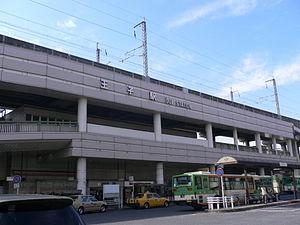
Kita est un des 23 arrondissements spéciaux formant Tōkyō, au Japon. L'arrondissement a été fondé le 15 mars 1947. La population de l'arrondissement est de 334 327 habitants pour une superficie de 20,59 km².